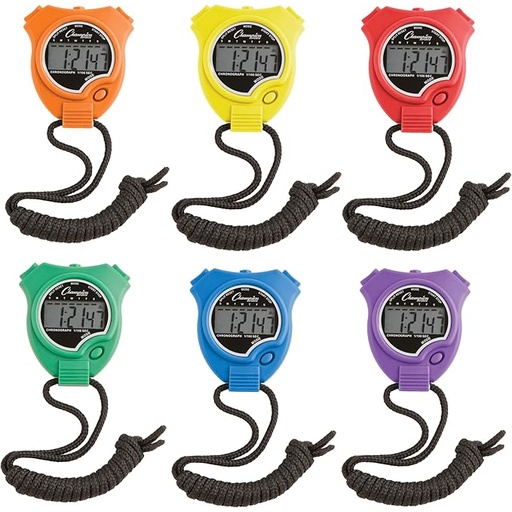
Champion Sports Stopwatch Timer Set: Waterproof, Handheld Digital Clock Sport Stopwatches with Large Display for Kids or Coach - Bright Colored 6 Pack
About This OFFICIAL ELECTRONIC TIMING: Our classic pro stopwatches make it easy to track hours with 12/24 hour formats and calendar and time displays for a standard fitness timer in the gym, classroom or field PRECISION EQUIPMENT: Traditional simple stopwatch includes 1/100 second precision timing with a lap counter, daily alarm and hourly chime for indoor / outdoor exercise or countdown athletic training LIGHTWEIGHT and WEATHERPROOF: Our compact, durable stopwatches are made with heavy duty plastic, making it both water and shock resistant but still light when held in your hand or placed in your pocket PORTABLE LANYARD WATCH: Champion Sports stopwatches comes with a basic black neck cord so coaches or a referee can easily slip the watch over their neck and keep track of time at an event or practice COLORFUL MULTI-PACK: Our bulk set of small stopwatches come in 6 cool, fun colors including red, orange, yellow, royal blue, green and purple for a bright addition to your school or coaching equipment Overview Color : Assorted Brand : Champion Sports Material : Plastic Product Dimensions : 29"D x 15"W x 10"H Item Weight : 15.2 ounces
Brand: ChampionSports
Category: Sporting Goods > Fitness & General Exercise Equipment > Stopwatches